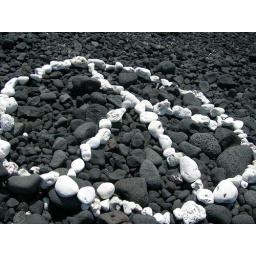
white coral against black volcanic rock